Word Is Out: Stories of Some of Our Lives

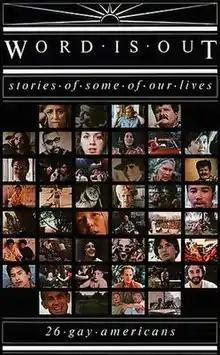
Theatrical release poster

Word Is Out: Stories of Some of Our Lives is a 1977 documentary film featuring interviews with 26 gay men and women. It was directed by six people collectively known as the Mariposa Film Group. Peter Adair conceived and produced the film, and was one of the directors. The film premiered in November 1977 at the Castro Theatre in San Francisco and went into limited national release in 1978. It also aired on many PBS stations in 1978.